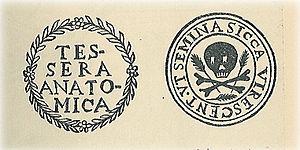
Pour l'histoire de l'anatomie, un théâtre anatomique est un édifice spécialisé où l'on procédait à des dissections anatomiques en public durant les Temps modernes et au début de l'Époque contemporaine en Occident.